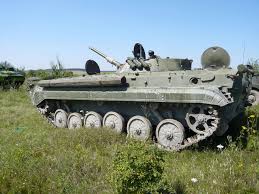
Label: BMP